Greece national baseball team

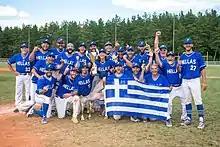
The Greek team at the 2021 WBSC Europe Lithuania Qualifier

The Greece national baseball team represents Greece in international baseball play. The team are a member of the World Baseball Softball Confederation and WBSC Europe. The team is managed by Chris Demetral and it is currently ranked 37th in the world by the World Baseball Softball Confederation, behind Guam and ahead of the Pakistan.